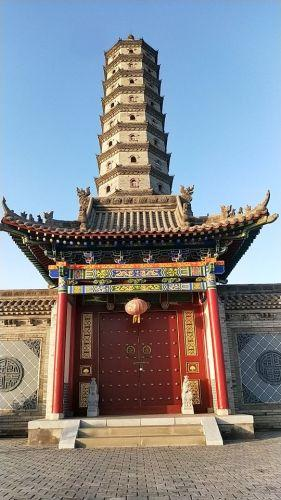
地标名称：普化寺
所在城市：榆林市·榆阳区